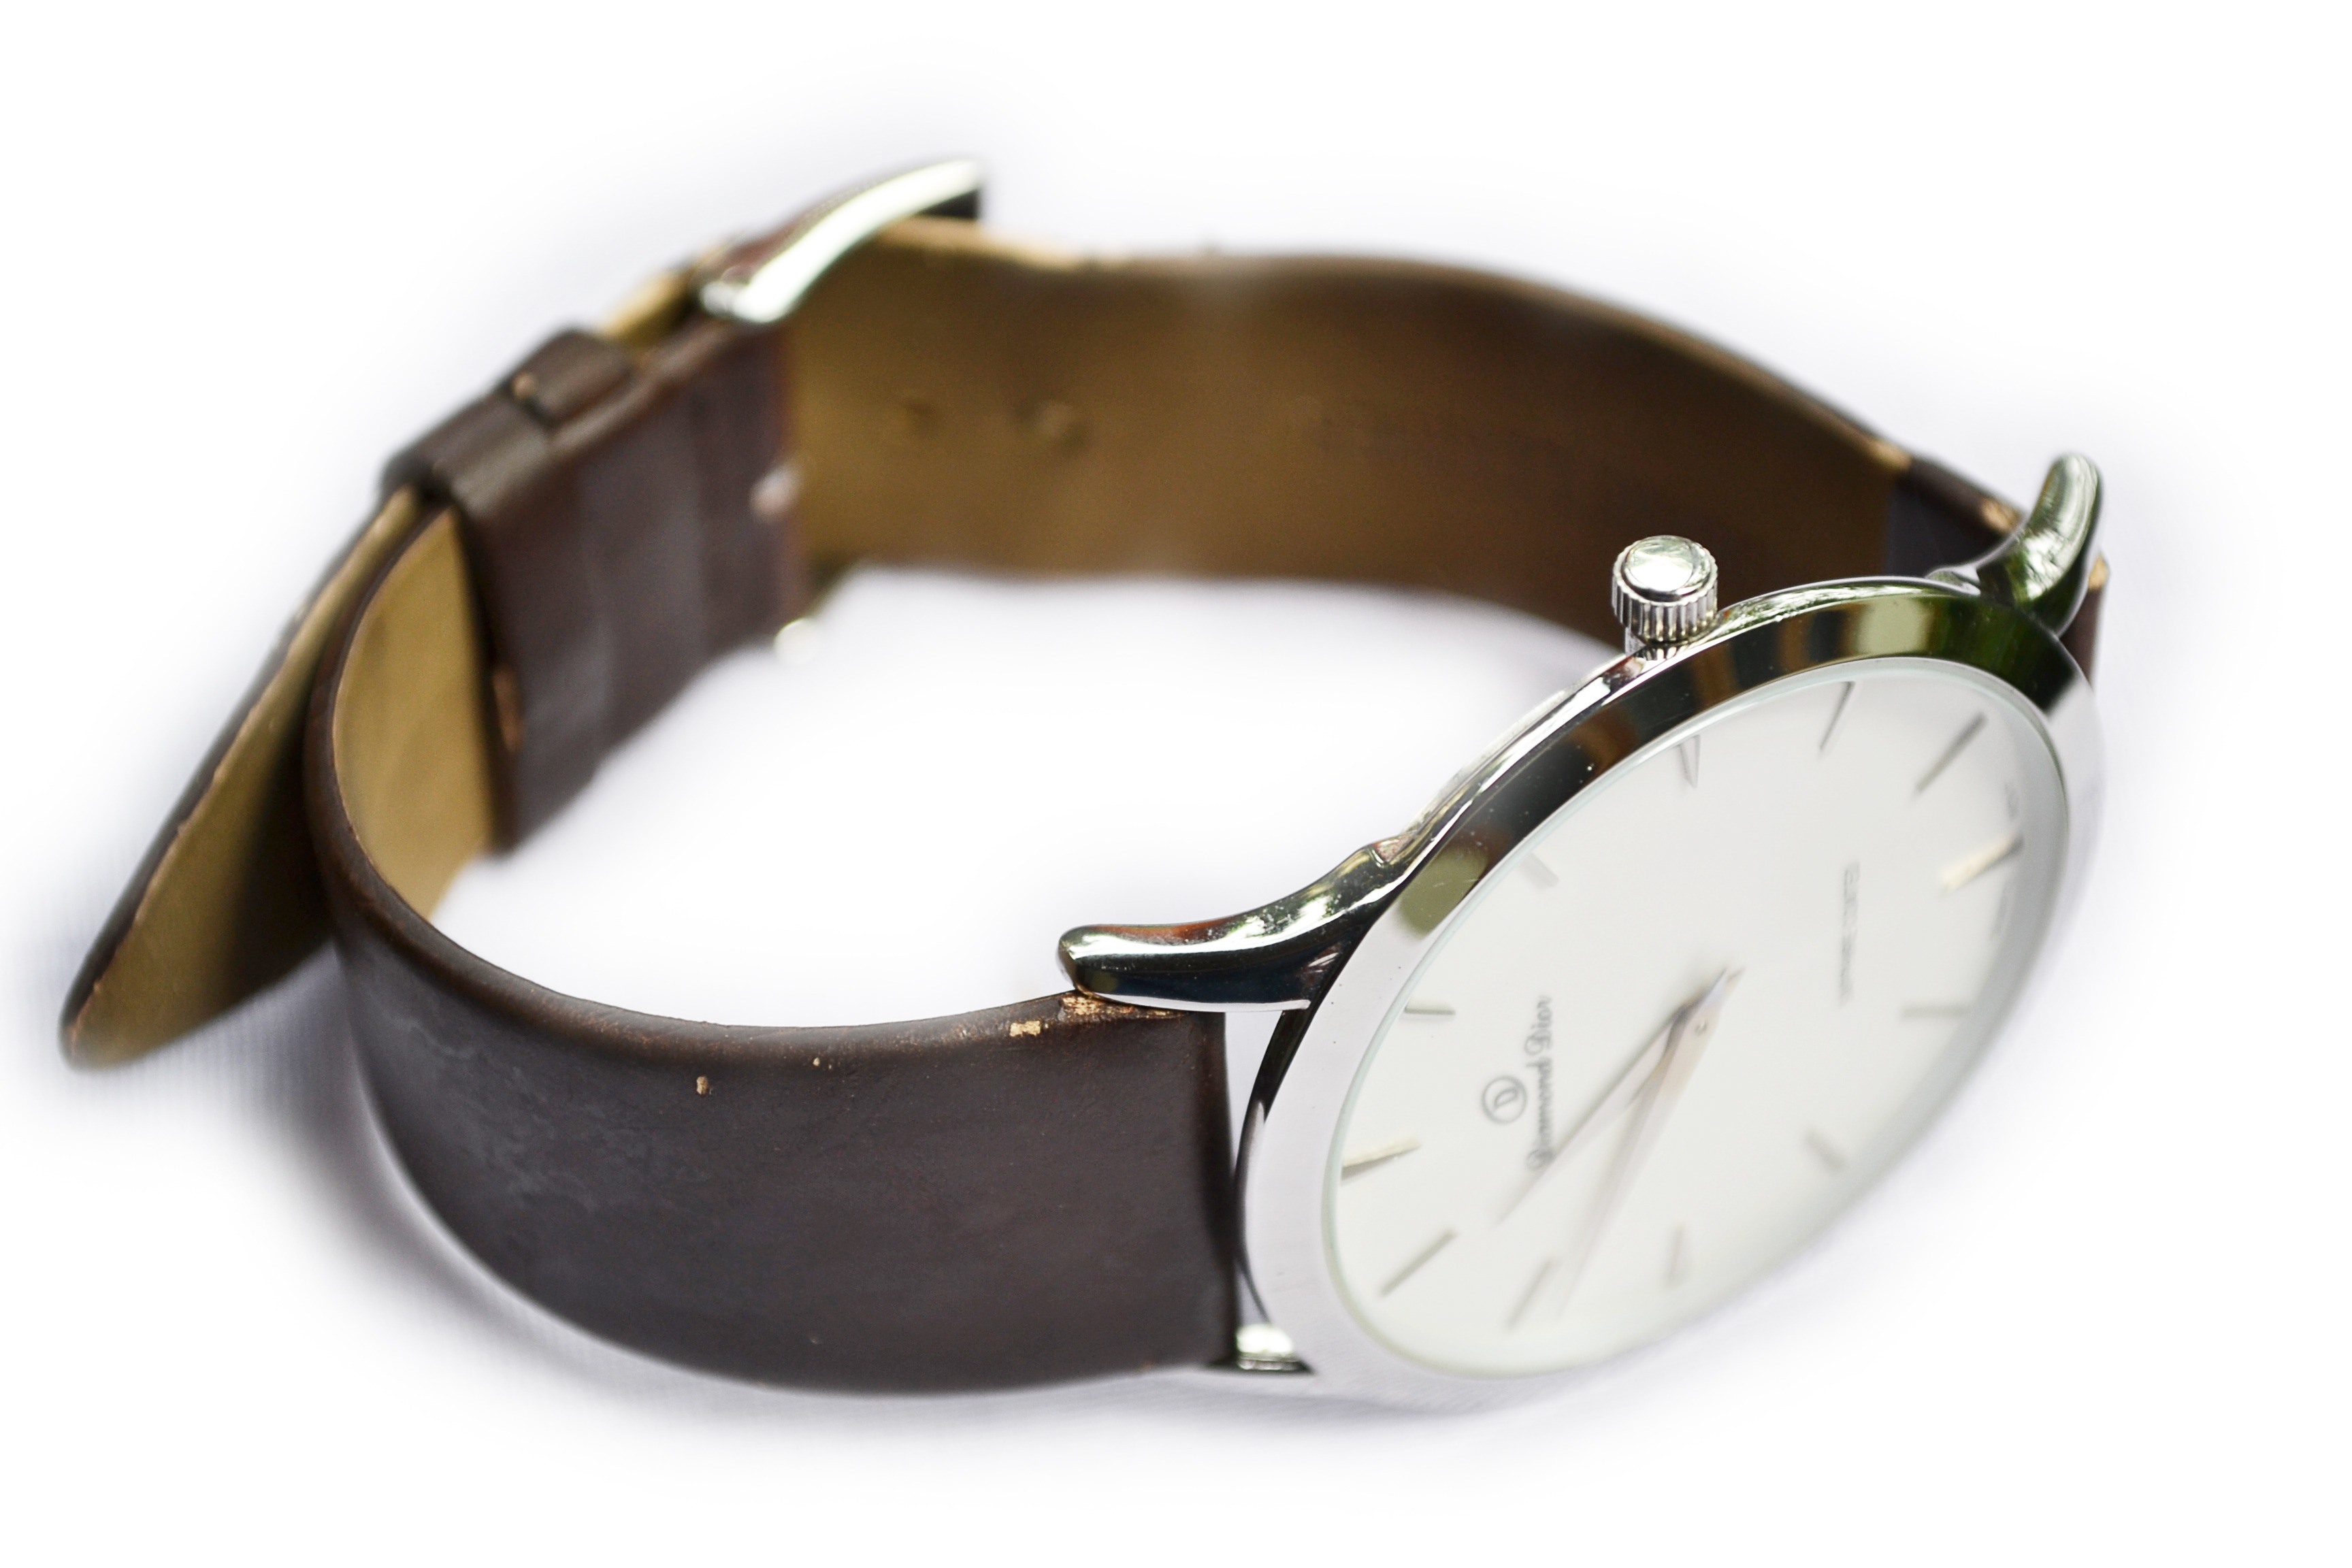
watch, hand, leather, clock, time, fashion, bracelet, wrist watch, menswear, style, sri lanka, glossy, ceylon, strap, mawanella